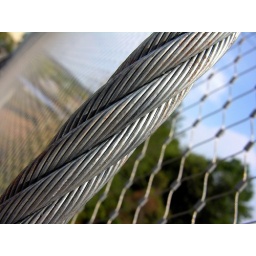
on a foot bridge over a major road by Bridgewater Commons (it looks better large)